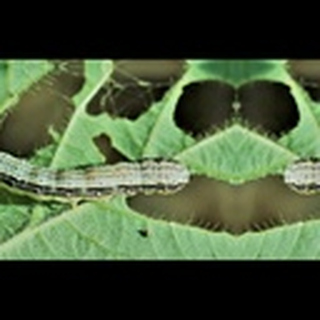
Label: cotton_army_worm